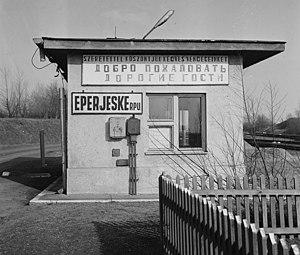
Eperjeske est un village et une commune du comitat de Szabolcs-Szatmár-Bereg en Hongrie.